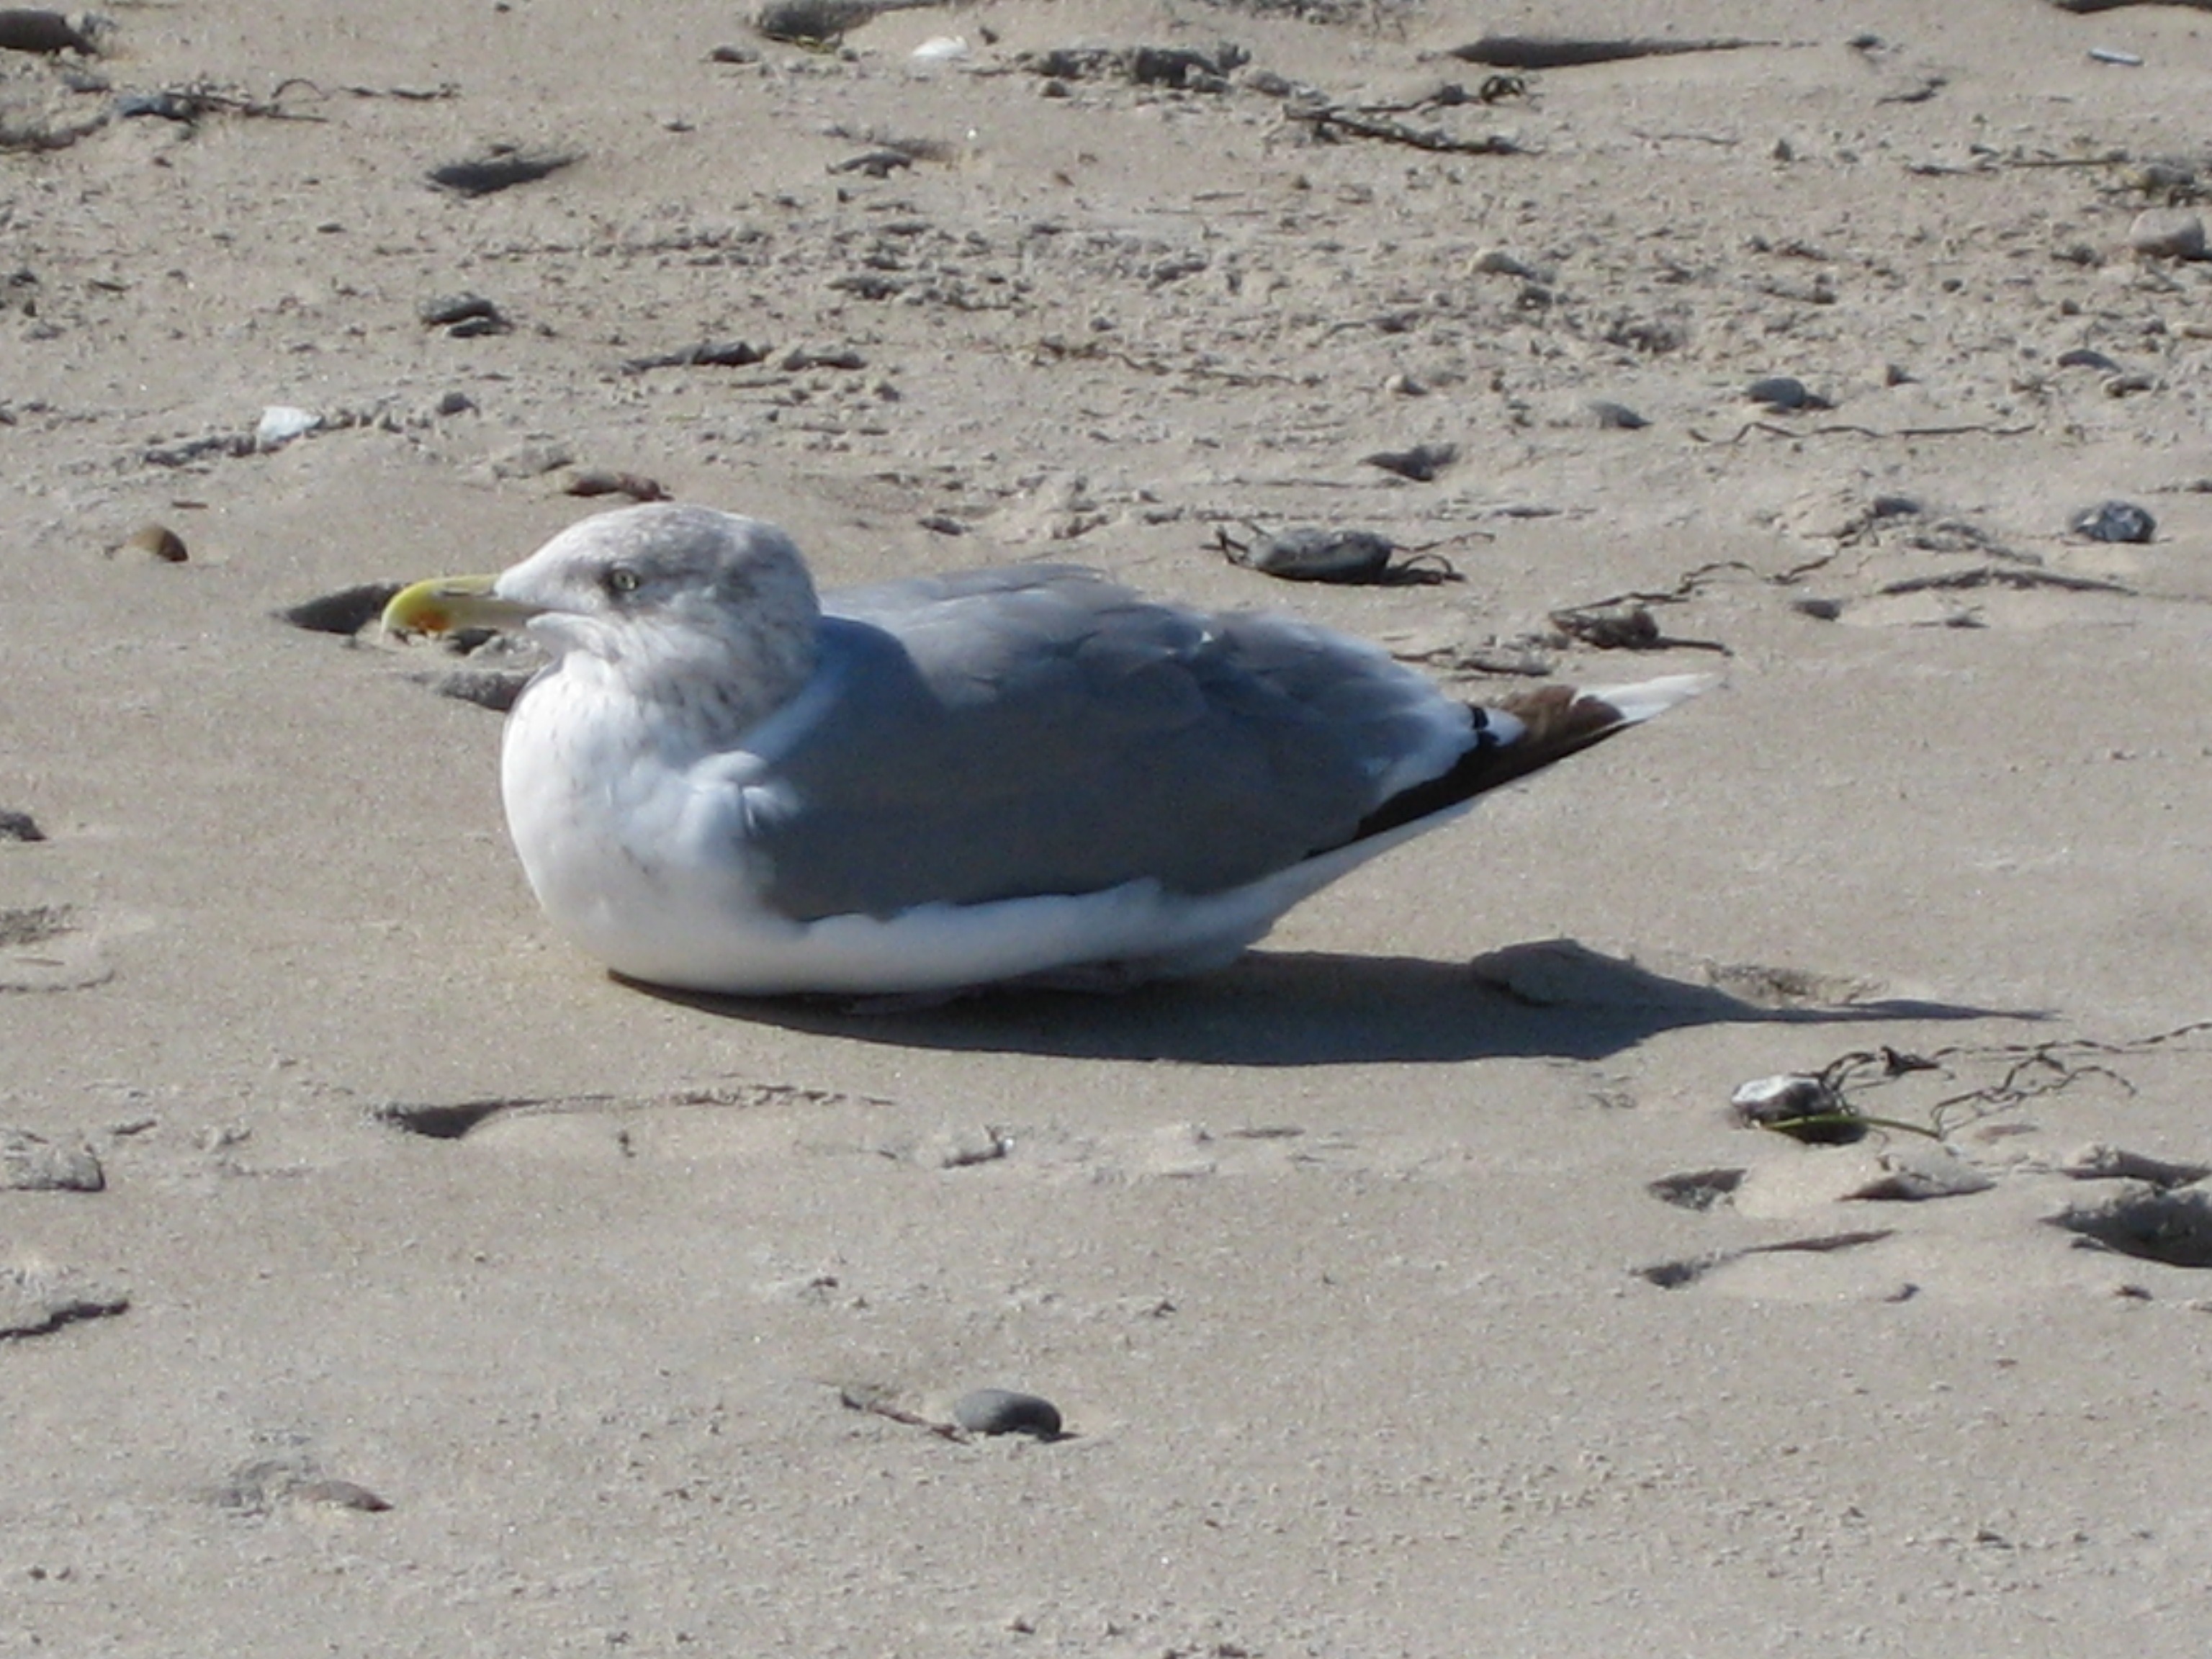
beach, sea, coast, nature, sand, bird, animal, seabird, seagull, wildlife, gull, beak, fauna, gulls, vertebrate, baltic sea, sand beach, charadriiformes